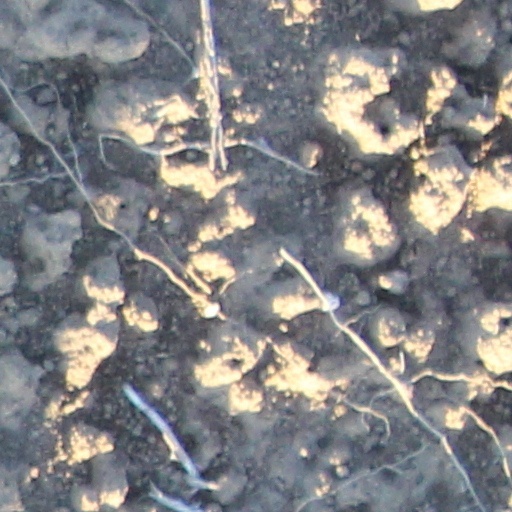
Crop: wheat